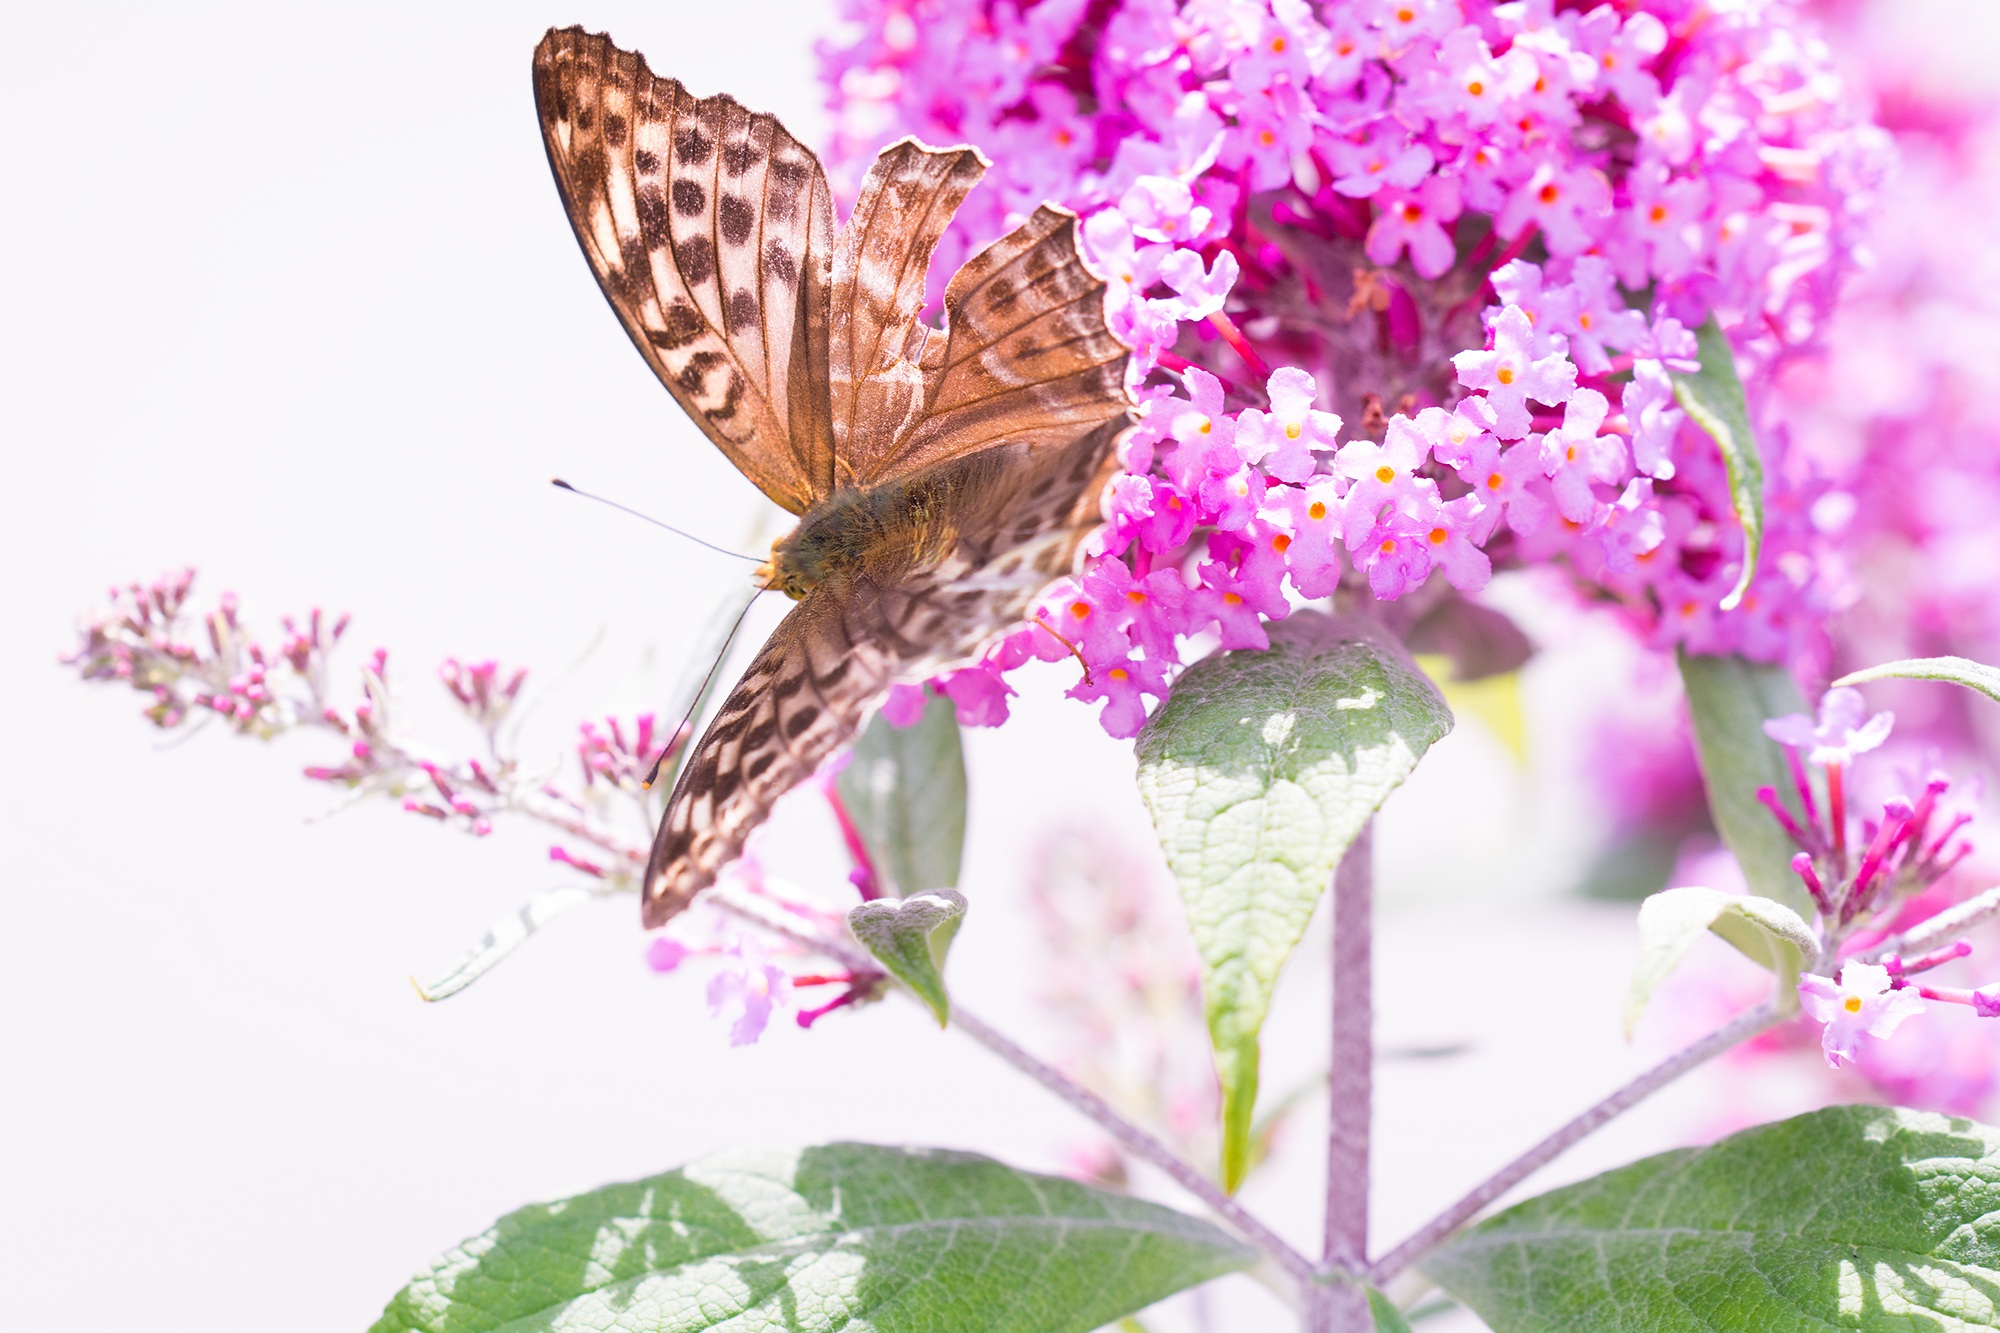
nature, branch, blossom, wing, flower, petal, animal, summer, insect, butterfly, garden, pink, close, flora, fauna, invertebrate, flowers, wild life, nectar, flight insect, macro photography, pink flowers, in the garden, fritillary, summer lilac, edelfalter, pollinator, landed, pink summer lilac, moths and butterflies